NXT Roadblock (2025)

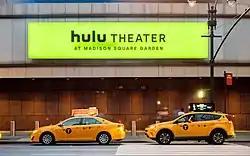
The event took place at The Theatre at Madison Square Garden in Manhattan.

Roadblock is a professional wrestling event established by WWE in 2016. The inaugural event was held in March that year and aired exclusively on the WWE Network with its name being in reference to its position on the "Road to WrestleMania". In July 2016, WWE reintroduced the brand extension, where the main roster was divided between brands where wrestlers were exclusively assigned to perform. Roadblock was brought back that same year in December as a Raw-exclusive event under the title . It aired on pay-per-view (PPV) and the WWE Network with its name being in reference to being WWE's final PPV of 2016. After a six-year hiatus, Roadblock was revived in 2022 for the developmental brand NXT as an annual television special episode of "NXT", with its title being in reference to its position on the road to NXT's WrestleMania weekend event, Stand & Deliver.